Vicky the Viking (film)

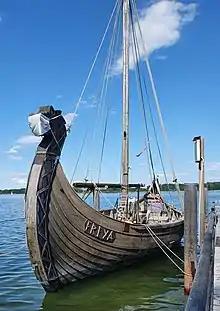
Original Viking boat "Freya" as used in the movie - today located at Chiemsee (Bavaria)

Vicky (Jonas Hämmerle) is the son of Halvar (Waldemar Kobus), chief of the Viking village of Flake. Halvar is a strong and big warrior who measures the strength of people through muscles. Vicky, on the other hand, is a small but very smart boy who always has to prove his father that the ingenuity of a man can meet muscles.